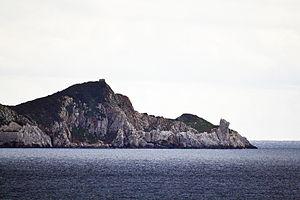
L'Île de Cerboli est une île italienne faisant partie de l'archipel toscan, à l'est de l'île d'Elbe. Sa superficie est de 0,04 km².